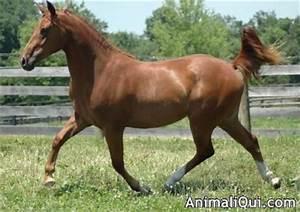
horse